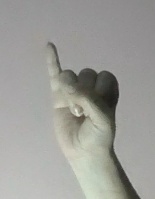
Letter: meem